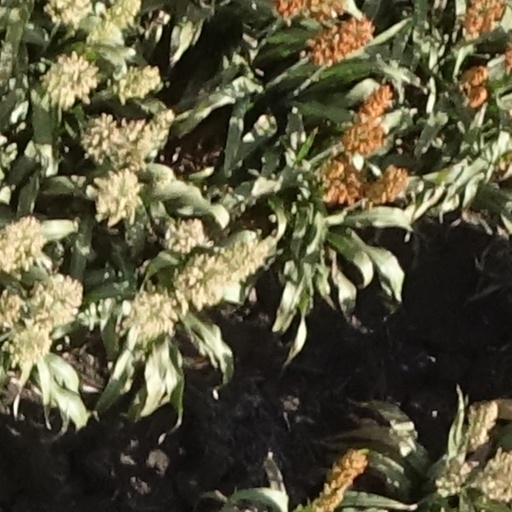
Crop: sorghum